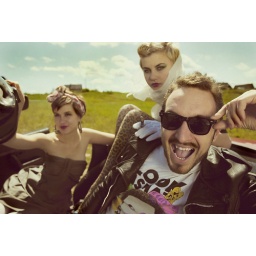
Riding in cars with girls